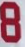
Number: 8